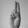
ASL letter: U